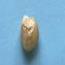
Maize quality: Bad